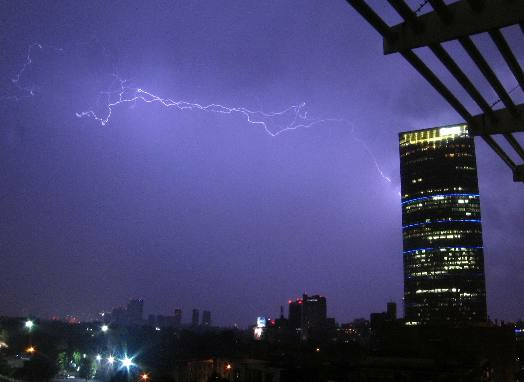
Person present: No